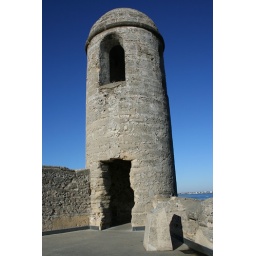
Such a beautiful day...not a cloud in the sky